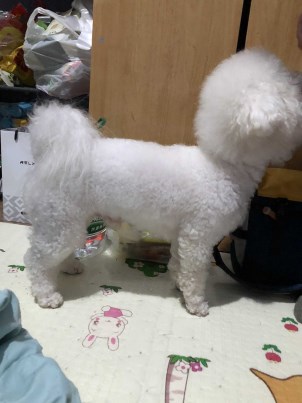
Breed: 3083-n000117-Bichon_Frise